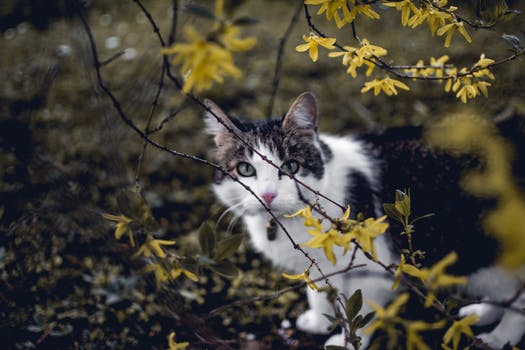
Label: No Watermark